Loch Katrine

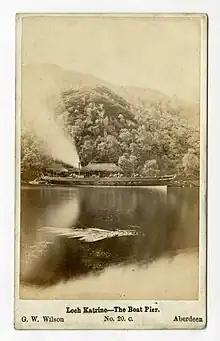
The Boat Pier, ca. 1870, photographed by George Washington Wilson

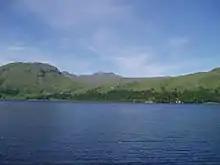
The view of Cruinn Bheinn, with Beinn Mheadhonach and Meall Gaothach to the right, on the northern shore of Loch Katrine.

Loch Katrine is now owned by Scottish Water, and has been the primary water reservoir for much of the city of Glasgow and its surrounding areas since 1859. The water level has been artificially raised by around – the loch can be drawn down by a maximum of . The water drawn down provides gravitational flow, using the Katrine aqueduct, to the Milngavie water treatment works via two aqueducts and of tunnel. Old photos showing the building of the aqueducts were discovered in a skip in Possilpark in 2018.